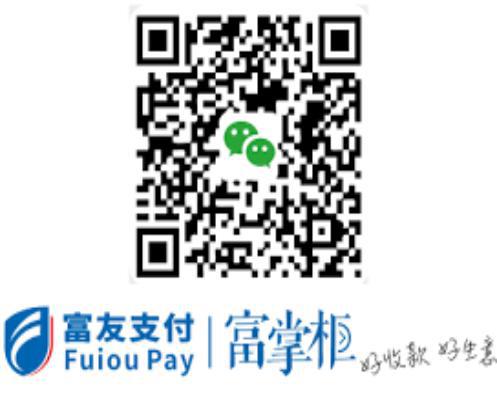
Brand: fuyou
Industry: Electronic